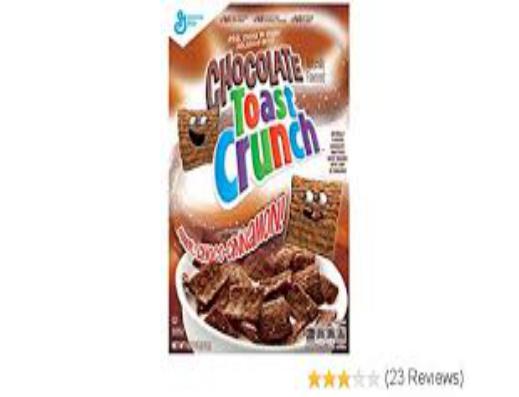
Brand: Chocolate Toast Crunch
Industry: Food